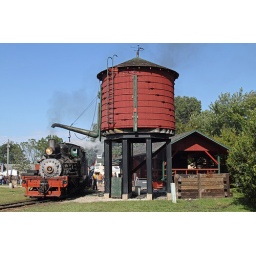
The water tower is authentic, brought in from the short line Biever &amp;amp; Southern in Missouri.